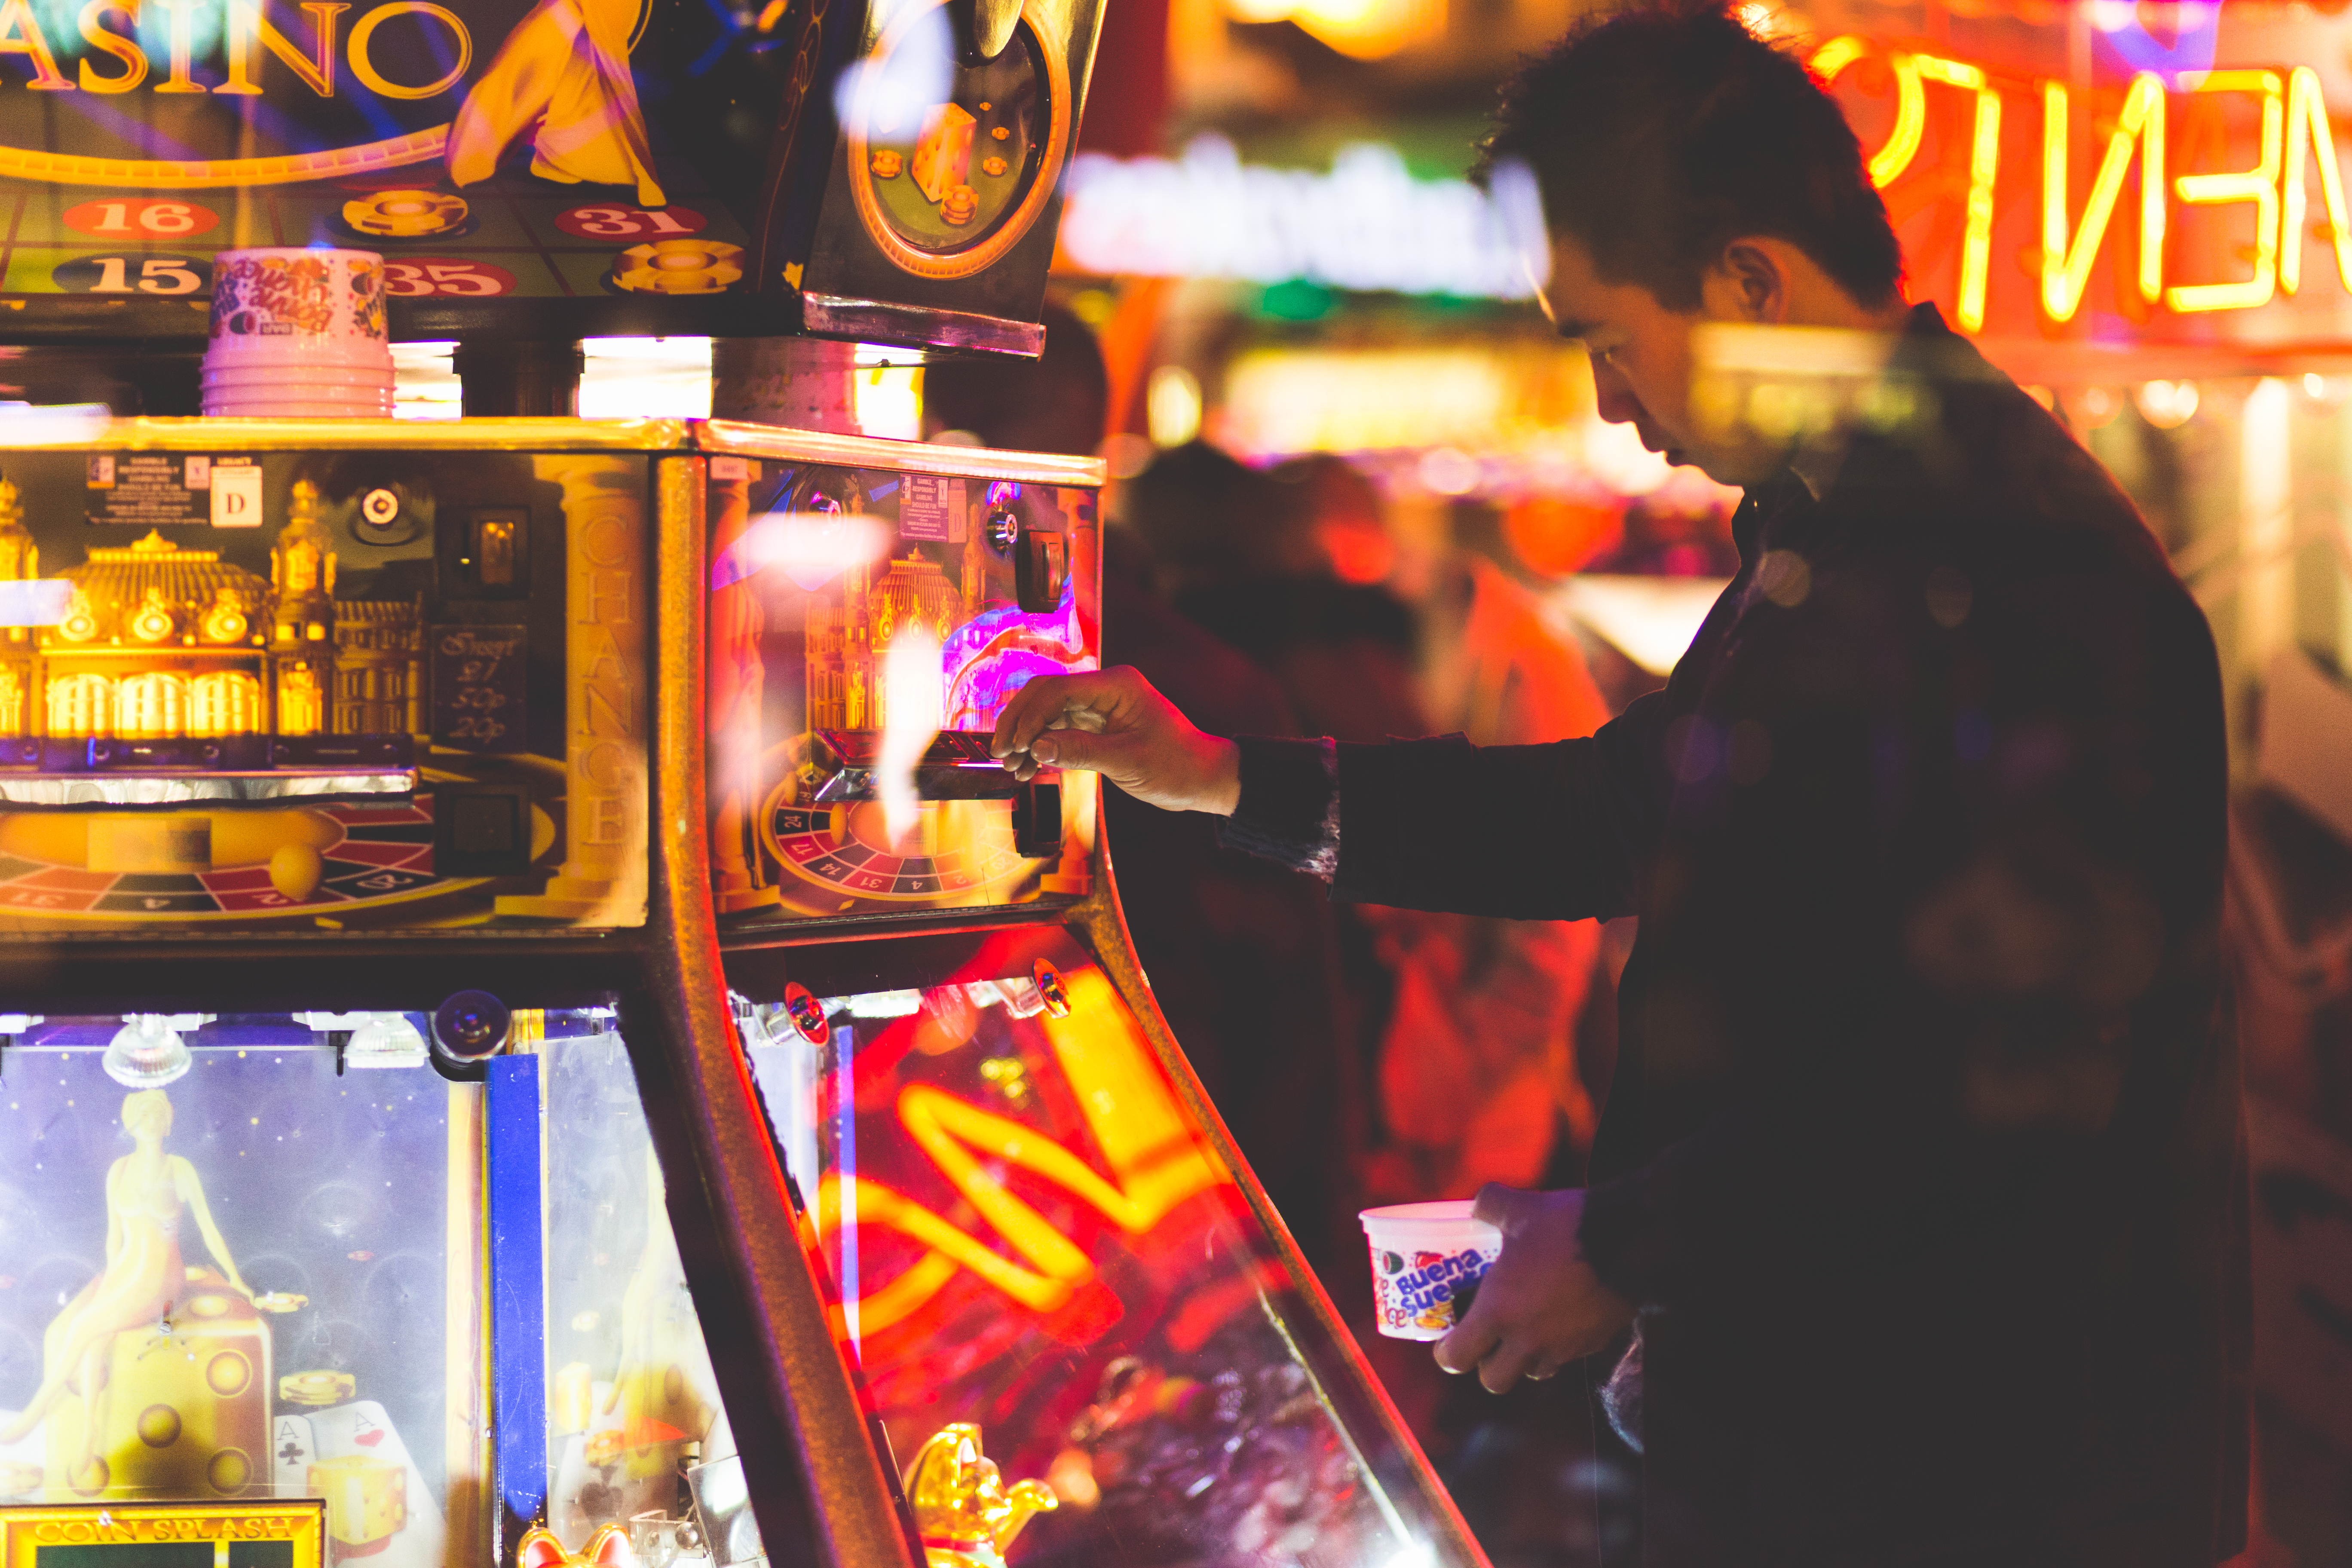
man, person, light, night, city, cityscape, bar, gamble, illuminated, casino, gambling, games, betting, bet, neon lights, casino machine